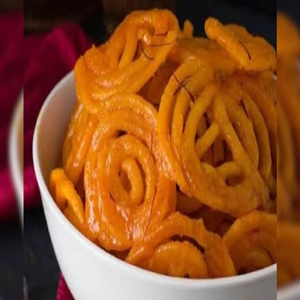
Dish: jalebi